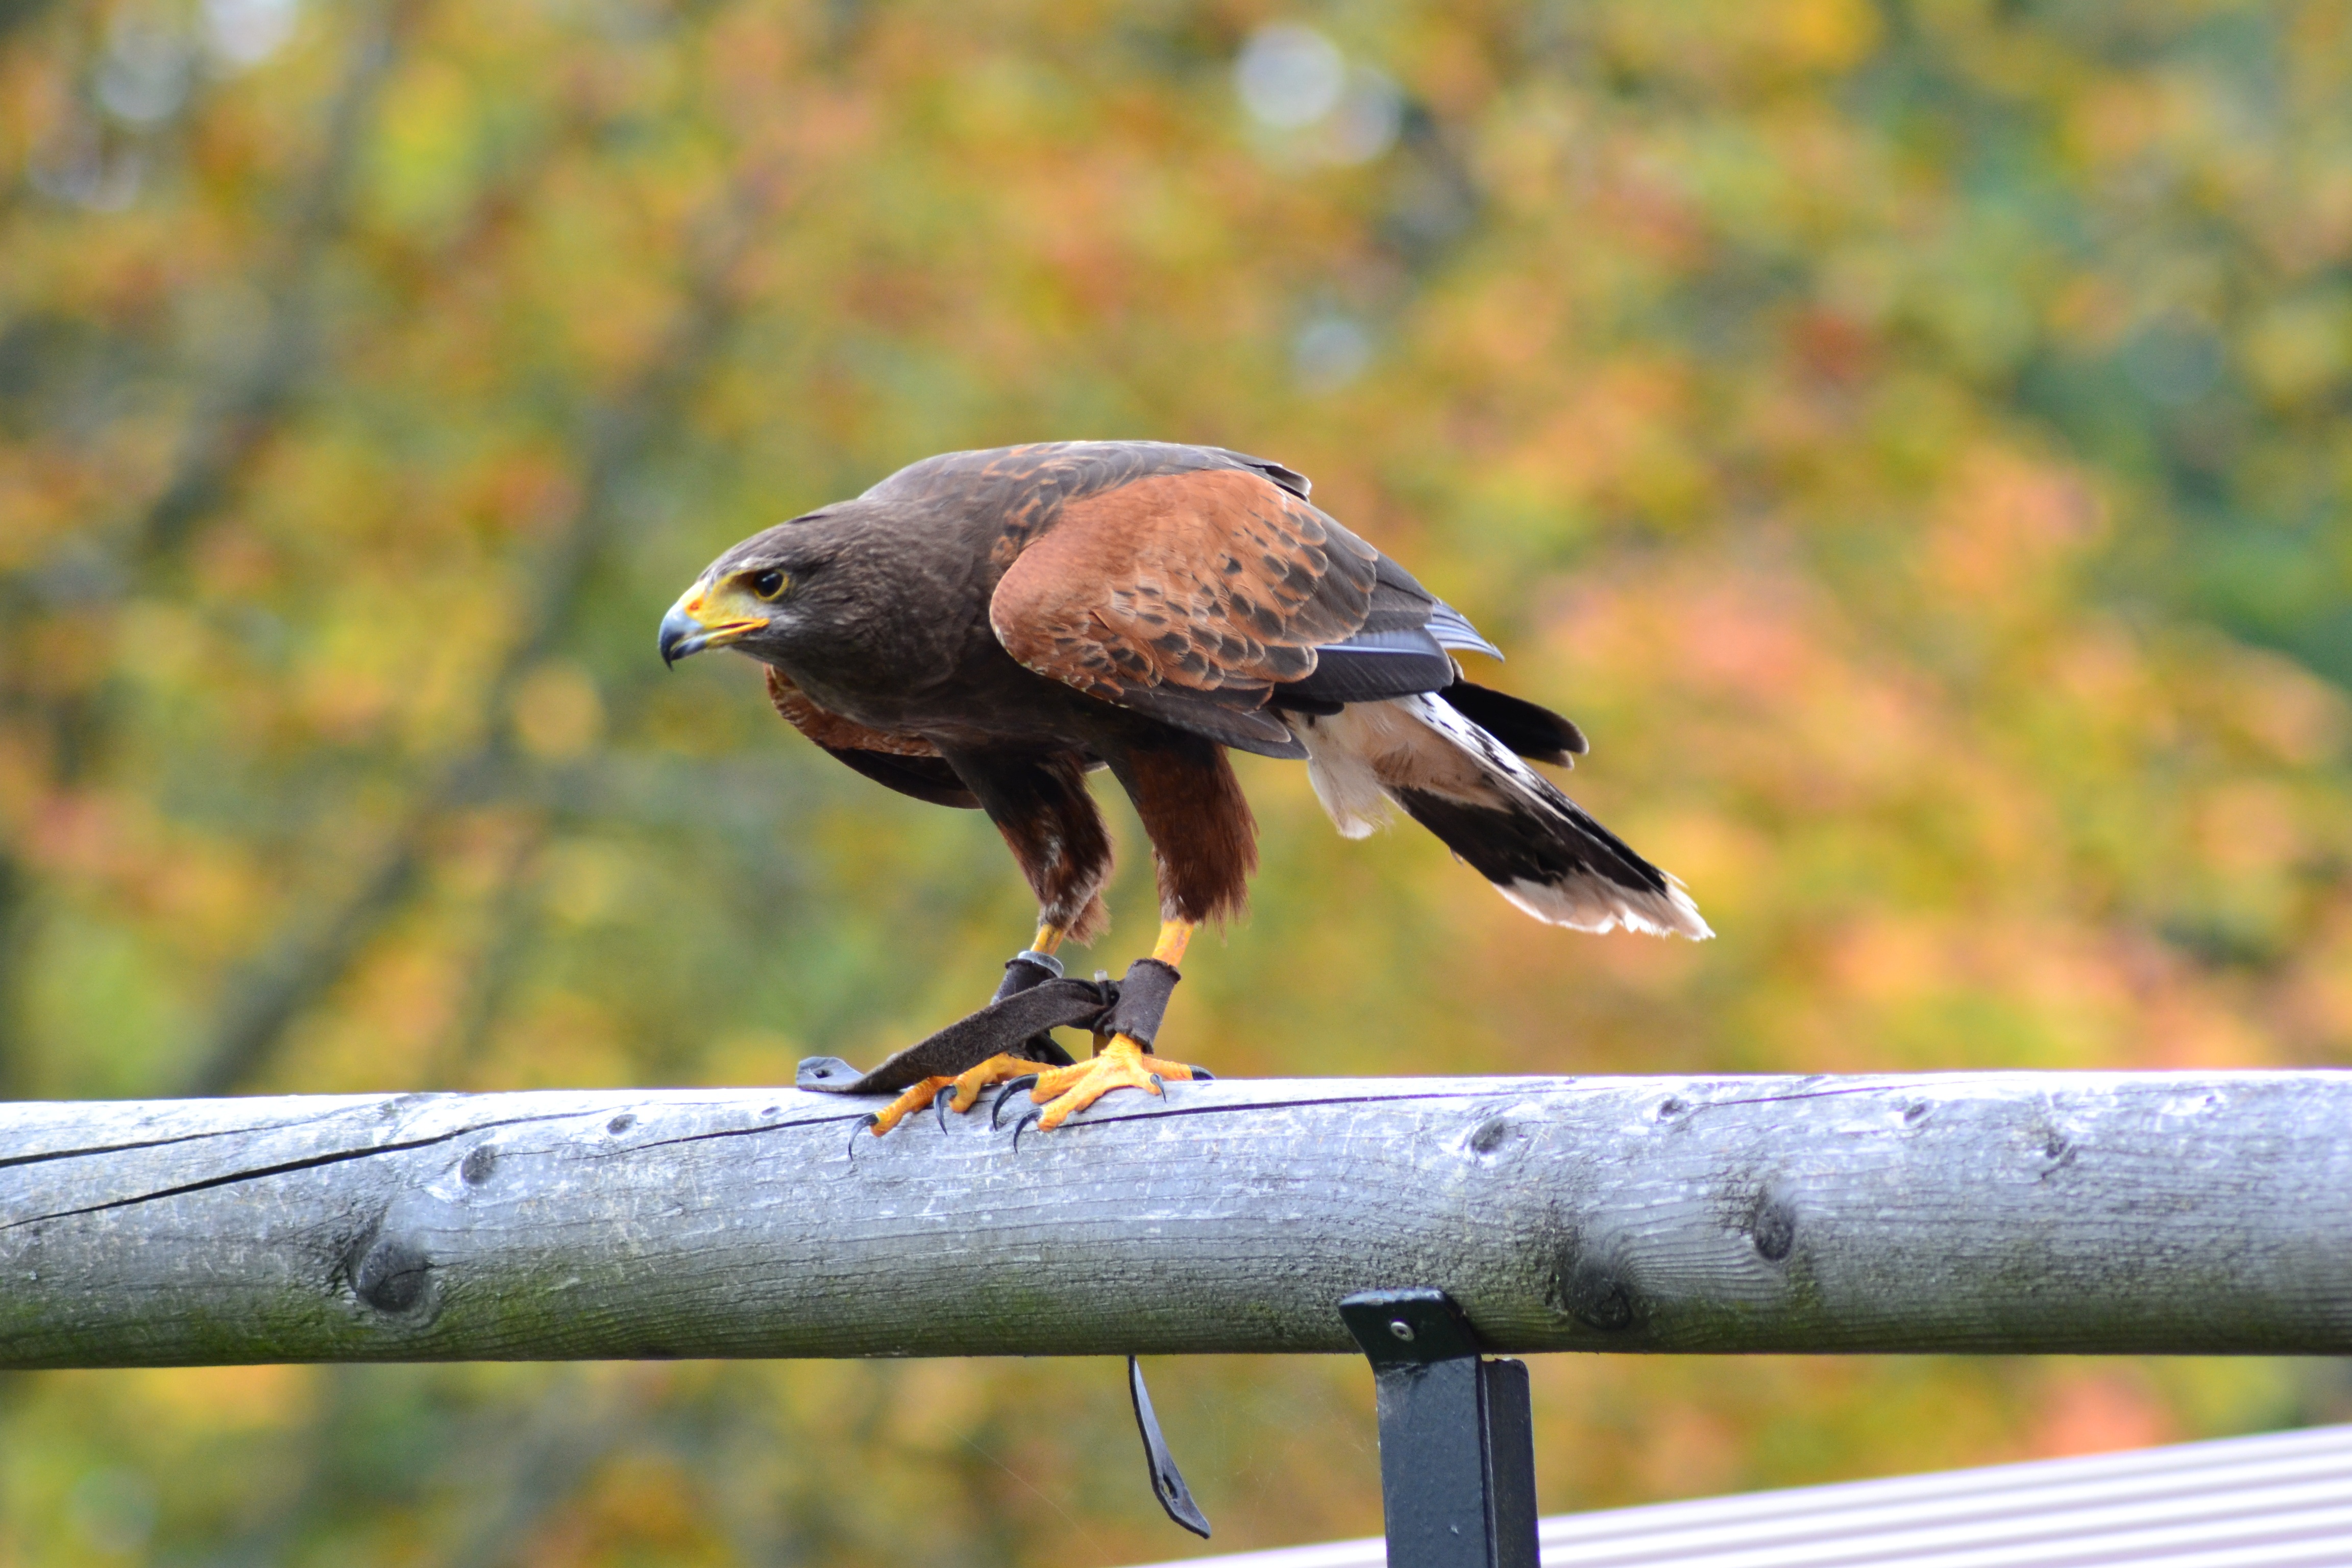
nature, branch, bird, wildlife, beak, hawk, fauna, raptor, bird of prey, vertebrate, milan, wildlife photography, wildlife park, perching bird